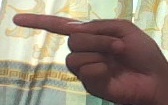
ASL sign: G